International Criminal Court arrest warrants for Russian leaders

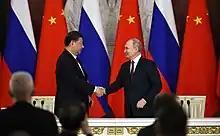
On 20–22 March 2023, Chinese president Xi Jinping visited Russia and met with Vladimir Putin. It was Putin's first international meeting since the ICC issued a warrant for his arrest.

In September 2022, Lvova-Belova, holding the office of the Commissioner for Children's Rights of Russia, described how the abducted Ukrainian children were initially hostile towards Russia and Putin, but after the process of "integration" the children's negative attitude gradually "turned into love".